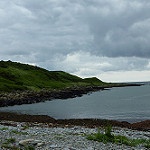
Label: sea